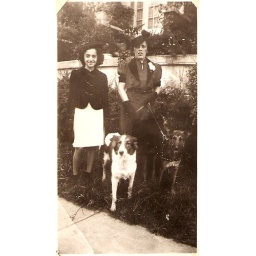
with May's dogs Peggy &amp;amp; Duchess, McGraw Ave., Bronx, in front of May's house